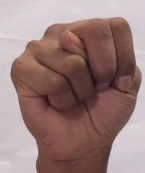
ASL sign: N